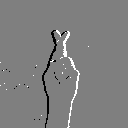
ASL letter: r